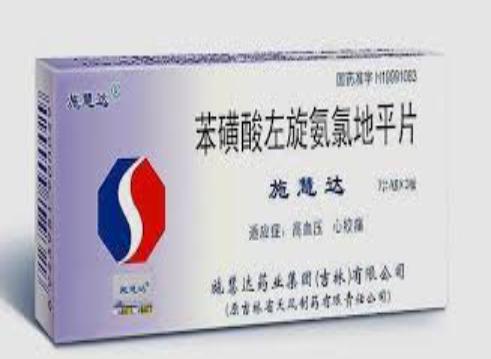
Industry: Medical